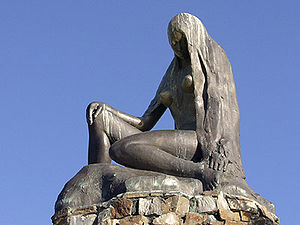
Lorelei
Loreley-statue ved Rhinen
Lorelei er en stor klippe ved Rhinen nær St. Goarshausen, i Rhein-Lahn-Kreis i den tyske delstat Rheinland-Pfalz. Klippen rejser sig 120 m over vandet. Den markerer det smalleste stykke af Rhinen mellem Schweiz og Nordsøen. En meget stærk strøm og skjulte klipper i vandet forårsagede tidligere mange grundstødninger.